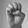
ASL letter: E